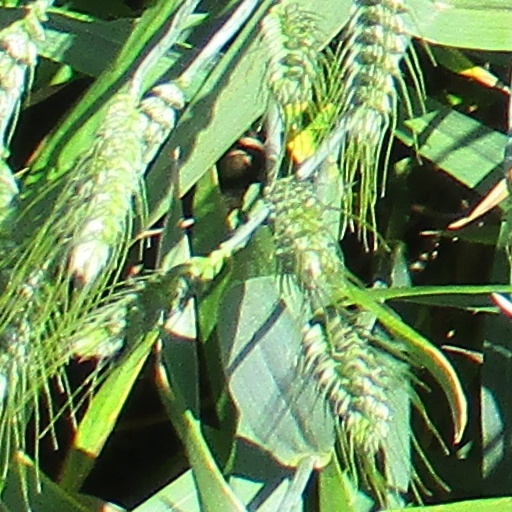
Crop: wheat